Battle of Rzhev, summer 1942

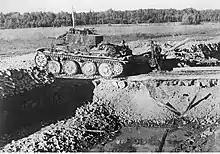
A German zKpfw 38(t) Ausf. E-F tank travels over a trench in the Rzhev sector, August 1942.

The strength of 9th Army varied considerably during mid-1942, as the Army Group shifted forces between its armies for use in different operations and defensive commitments.